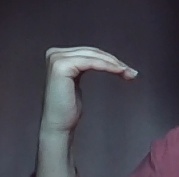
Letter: haa